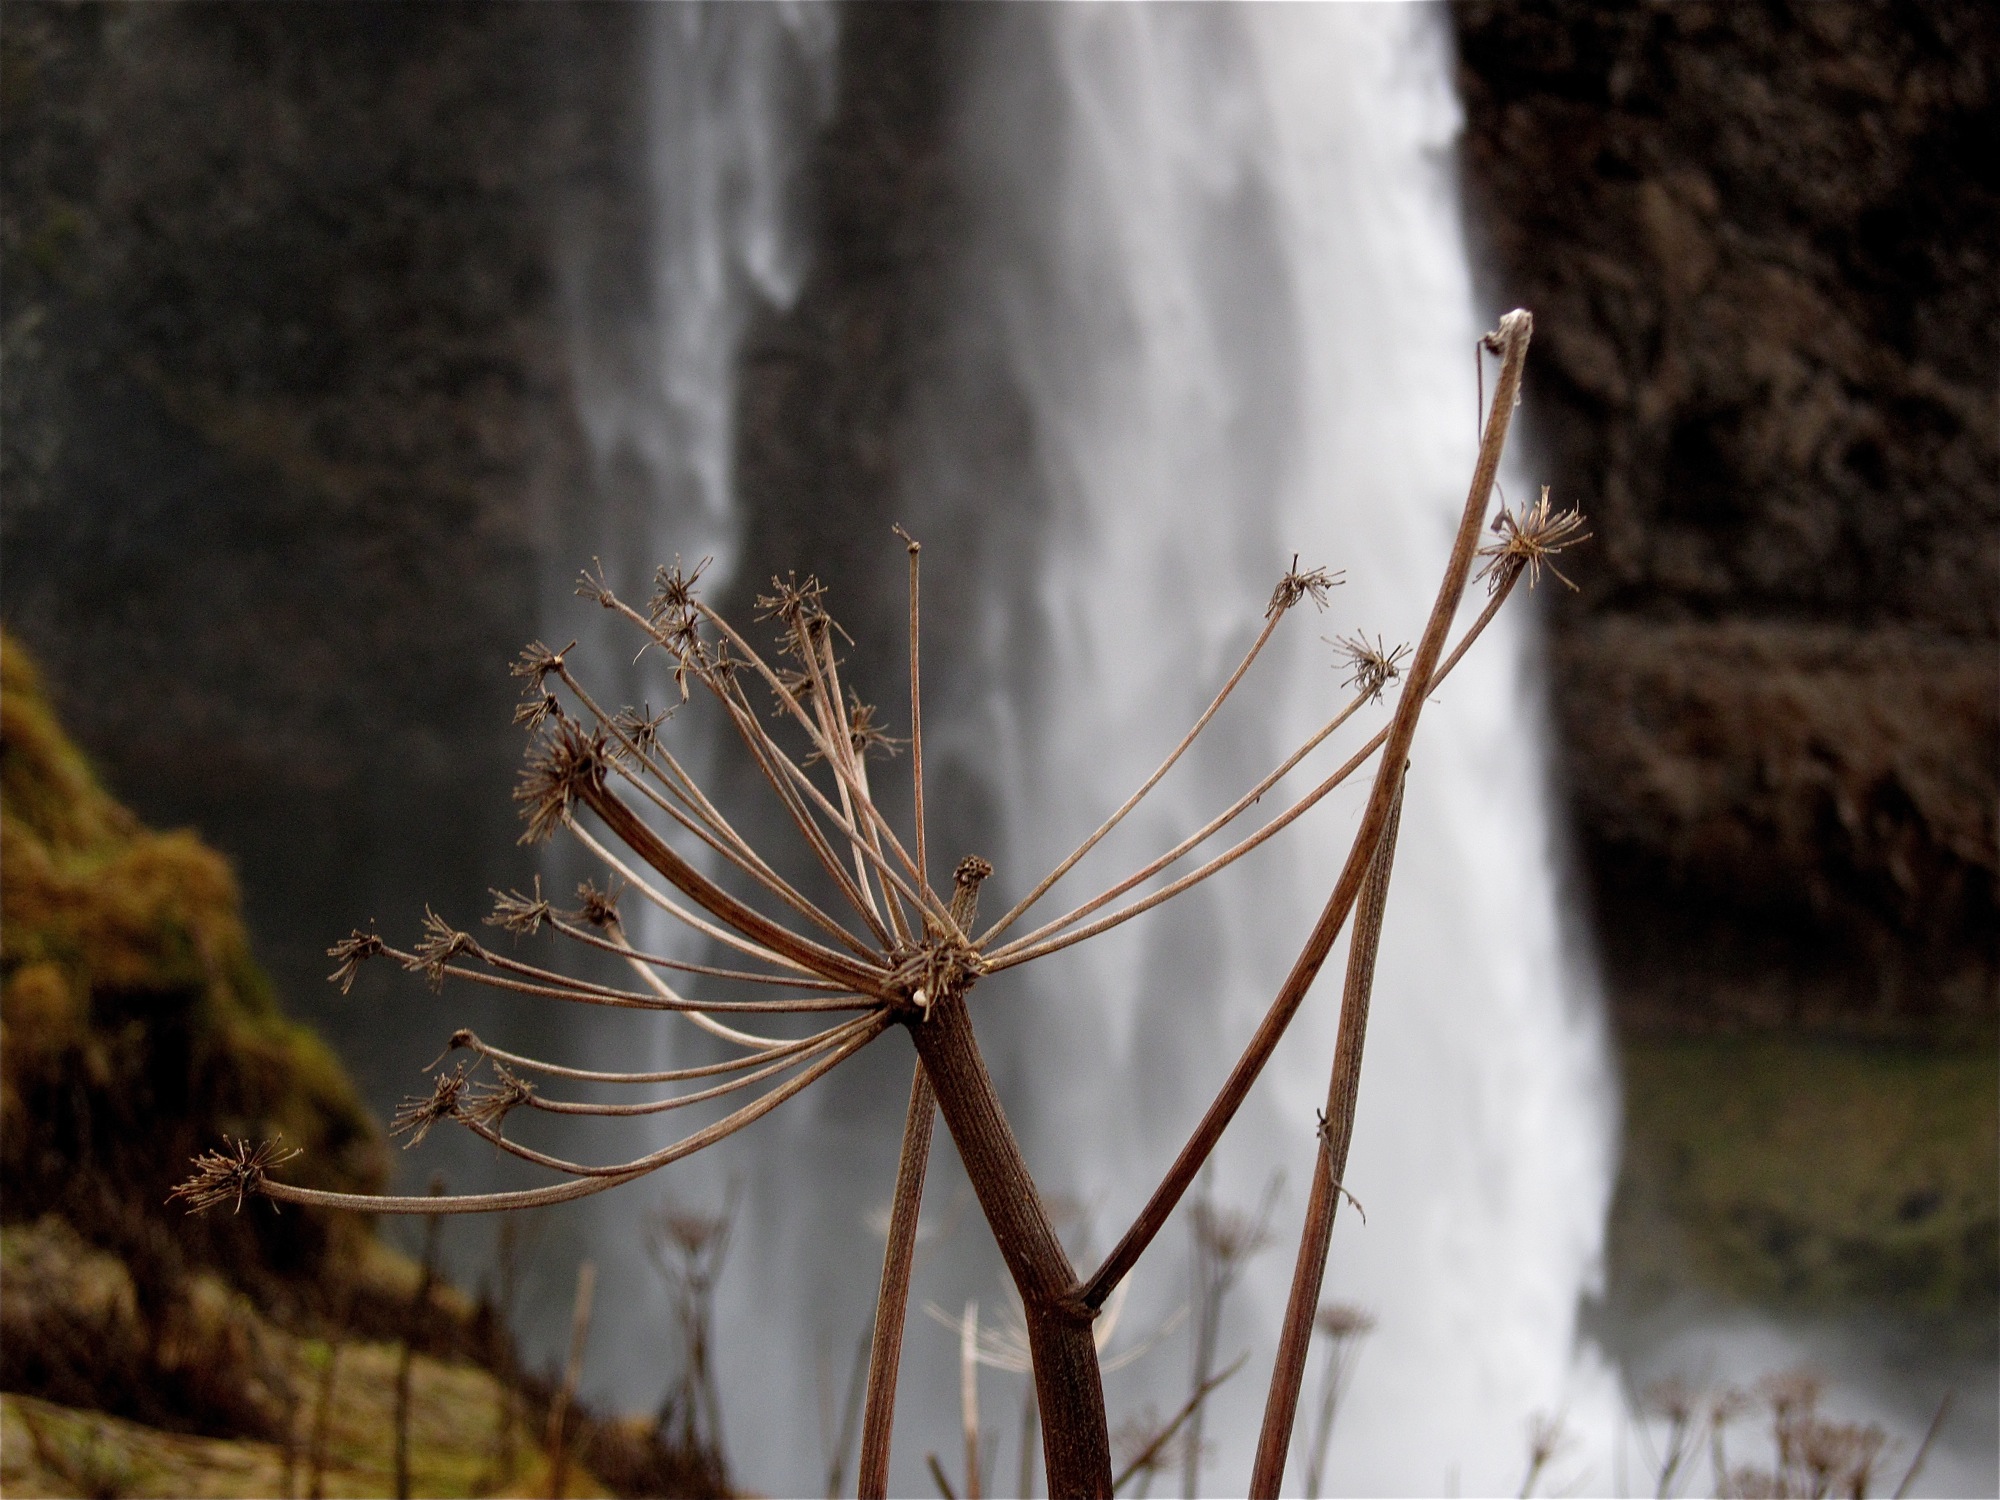
tree, water, nature, branch, winter, plant, photography, sunlight, leaf, flower, ice, spring, autumn, iceland, flora, season, close up, macro photography